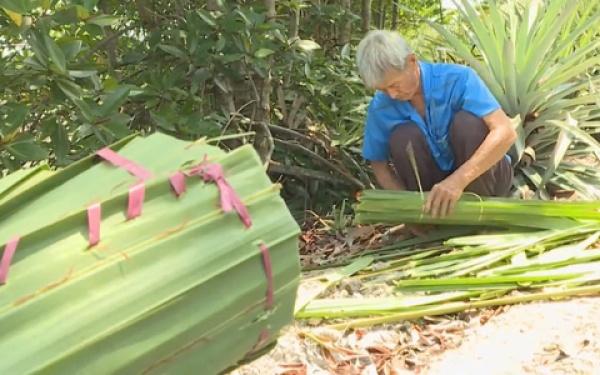
phía sau người đàn ông mặc áo xanh dương là một hàng cây xanh